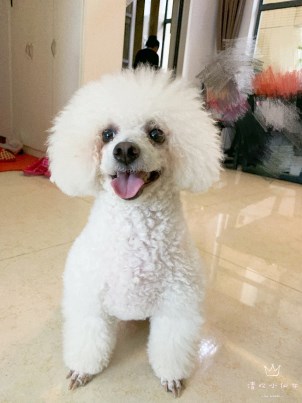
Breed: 3083-n000117-Bichon_Frise